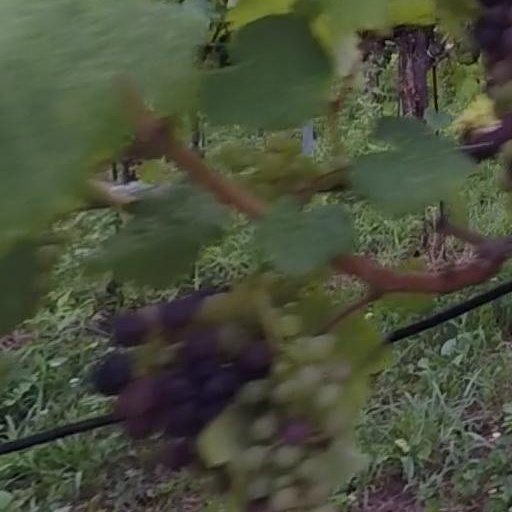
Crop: grape